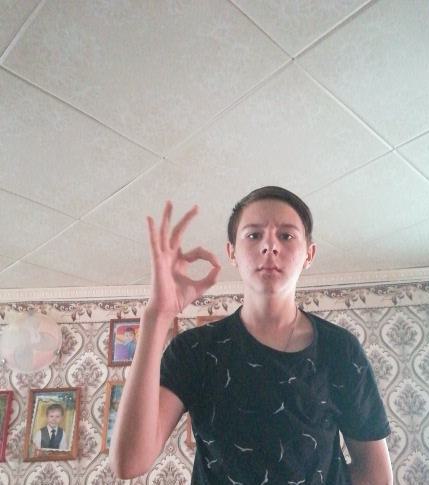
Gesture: ok